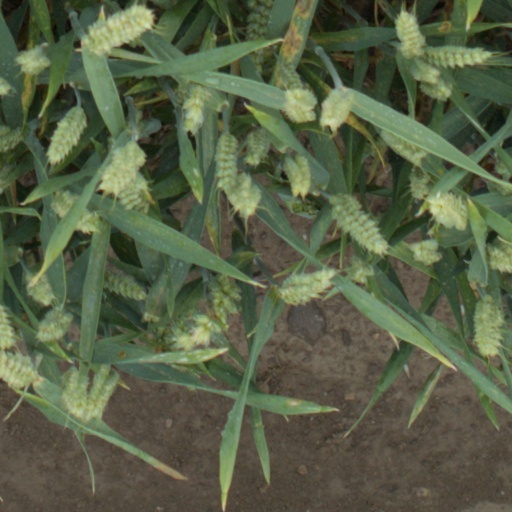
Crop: wheat